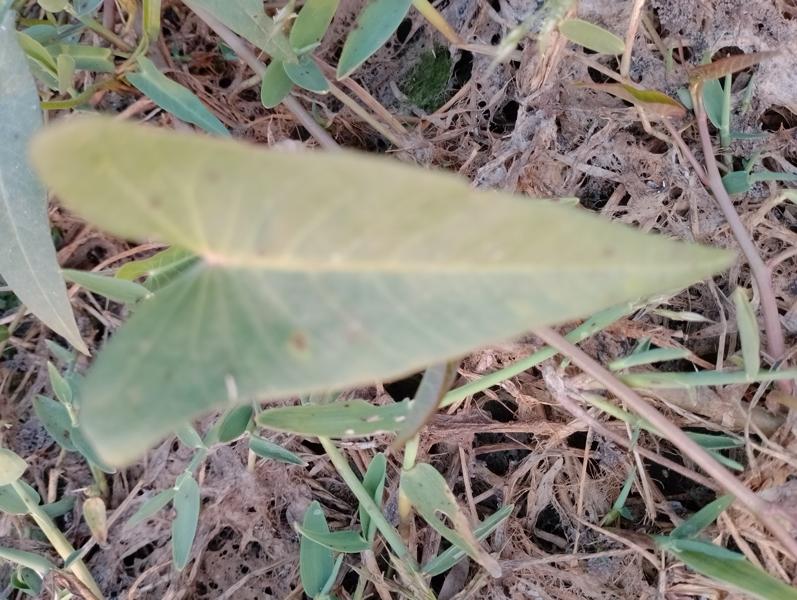
Weed species: Ipomoea aquatic